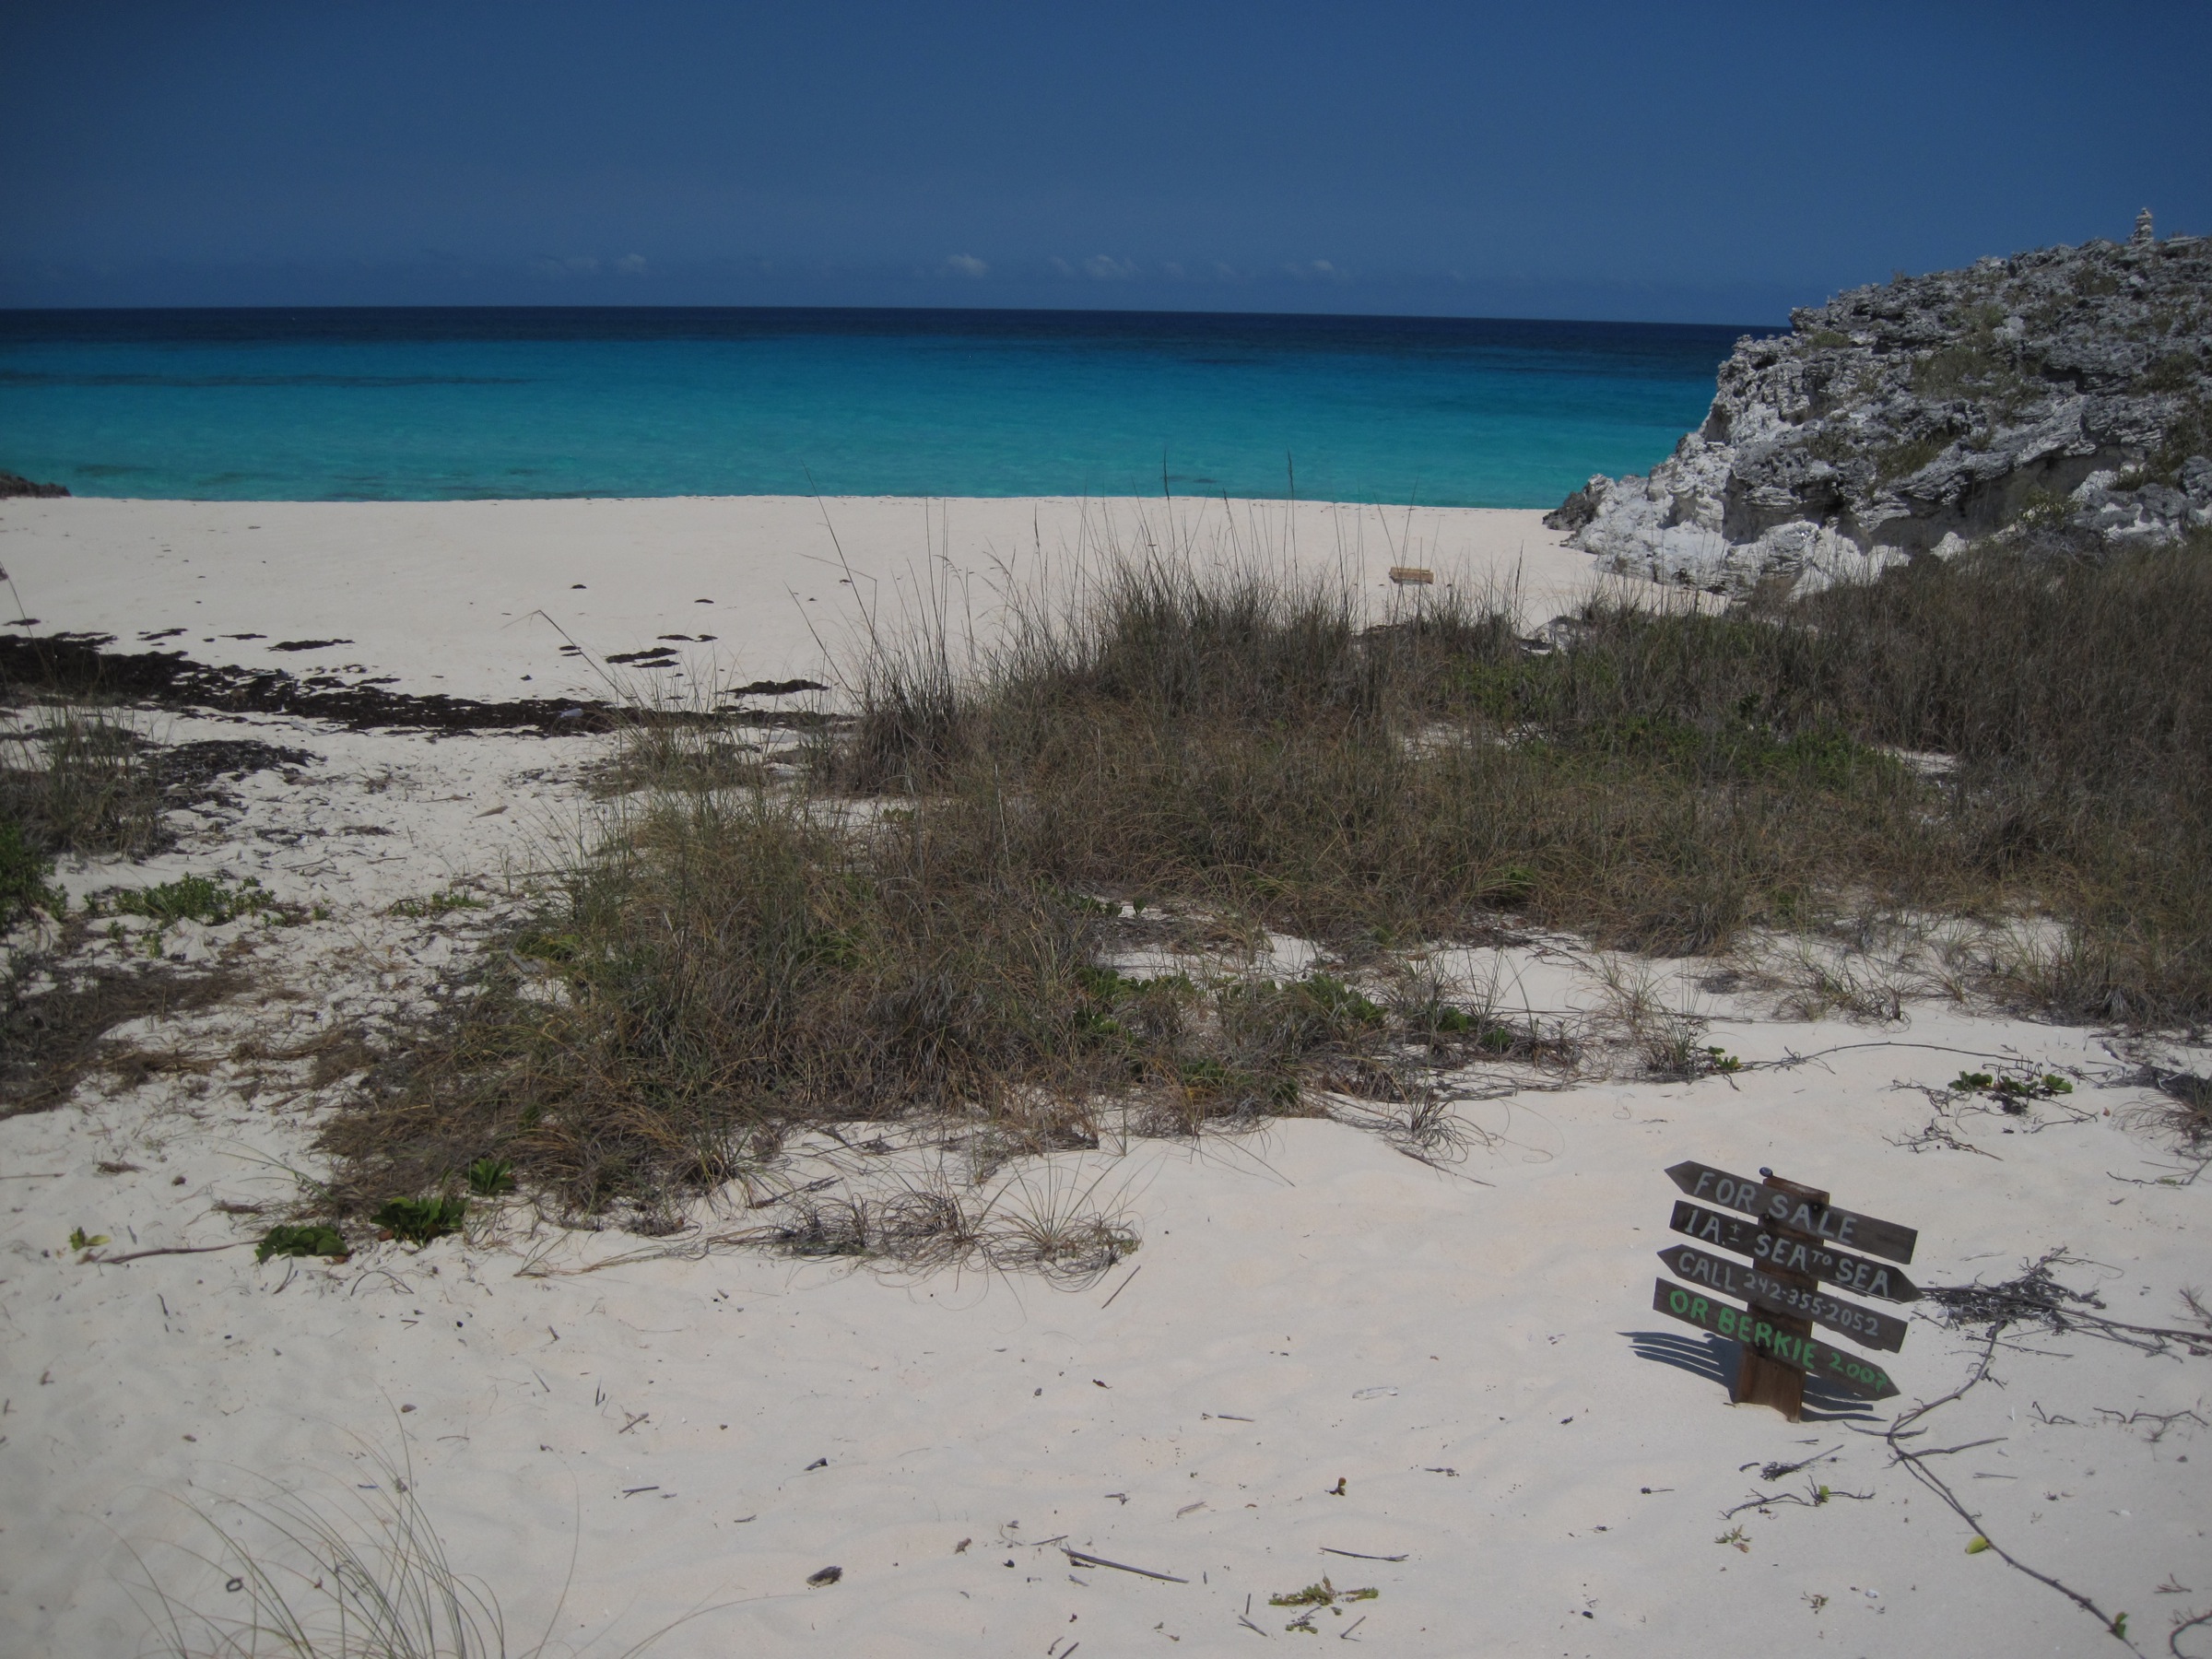
beach, sea, coast, sand, ocean, shore, wave, vacation, lagoon, bay, terrain, body of water, bahamas, cape